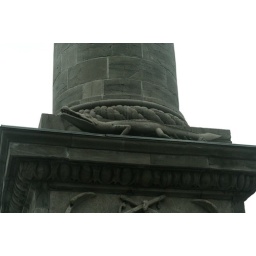
we noticed this alligator (or croc) sitting near the base of the monument in old Montreal.